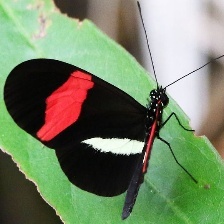
Species: RED POSTMAN
Butterfly family (ImageNet category): monarch